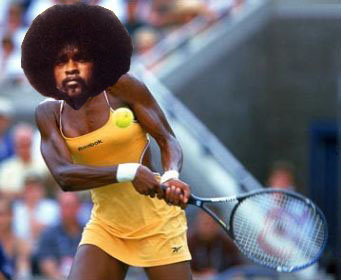
một người phụ nữ có đầu của đàn ông đang dùng vợt để đánh quả bóng tennis